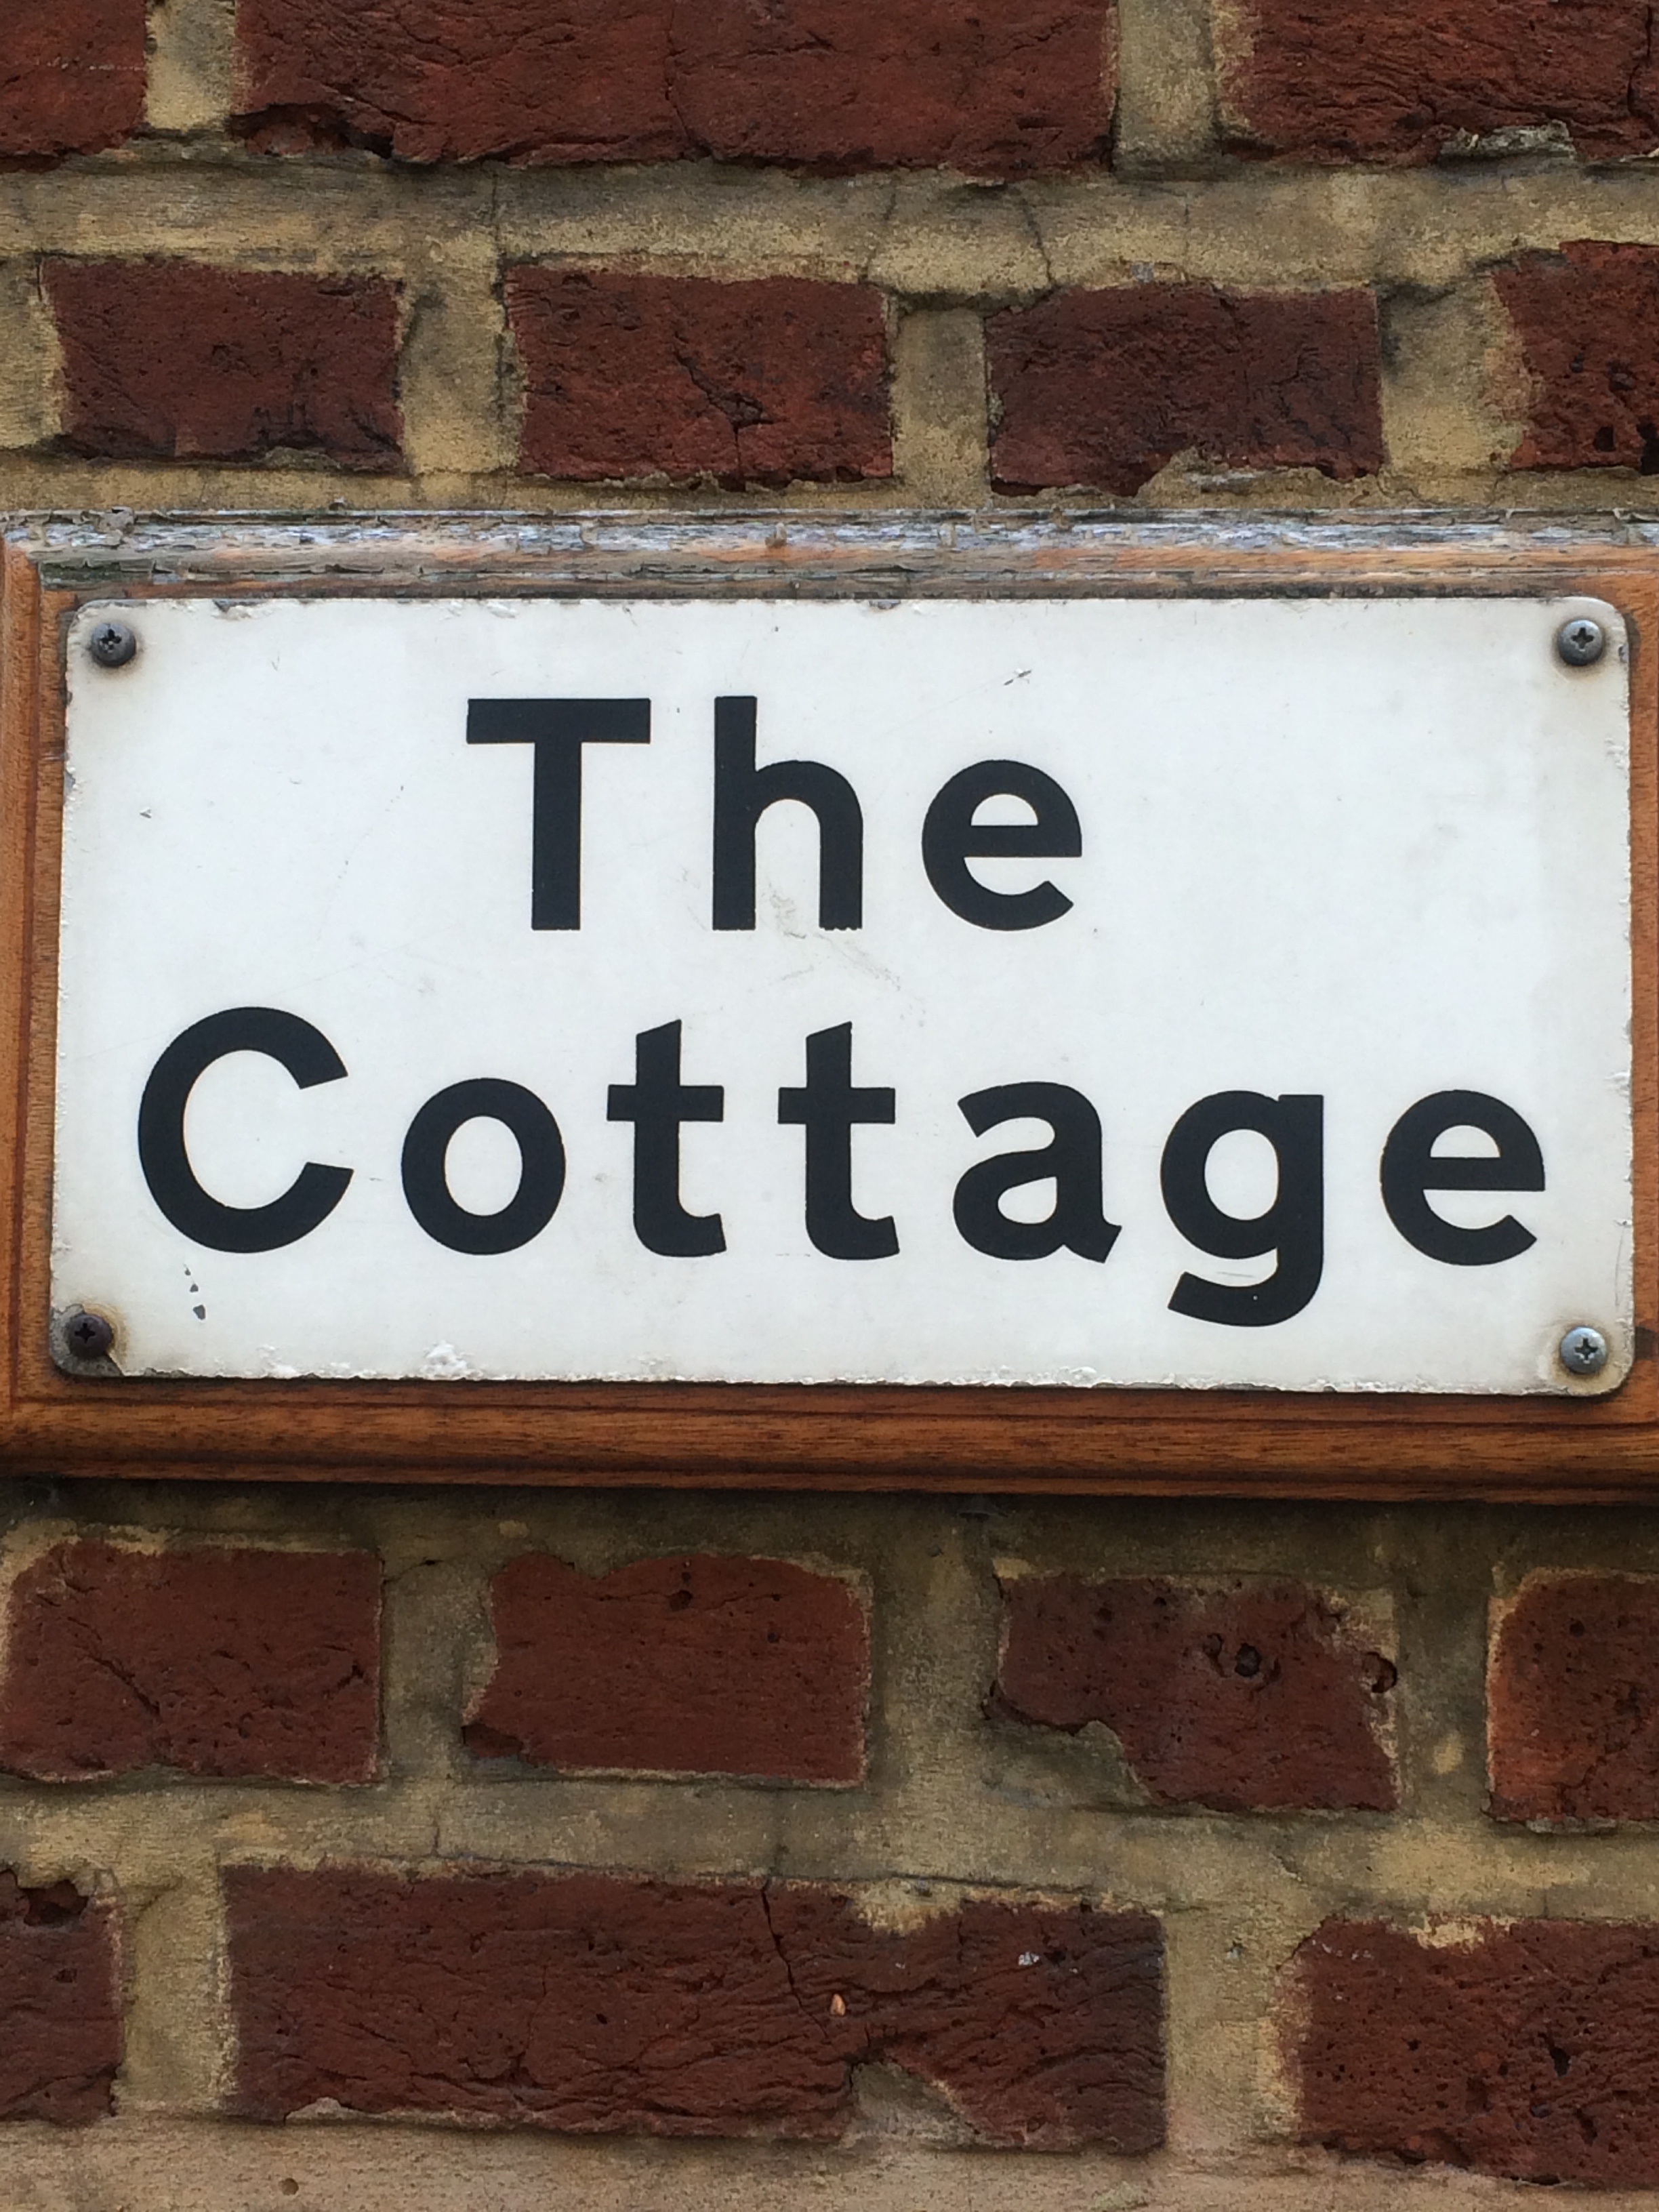
architecture, wood, countryside, number, building, wall, sign, cottage, street sign, brick, signage, lane, england, shape, traditional, vehicle registration plate, house numbering